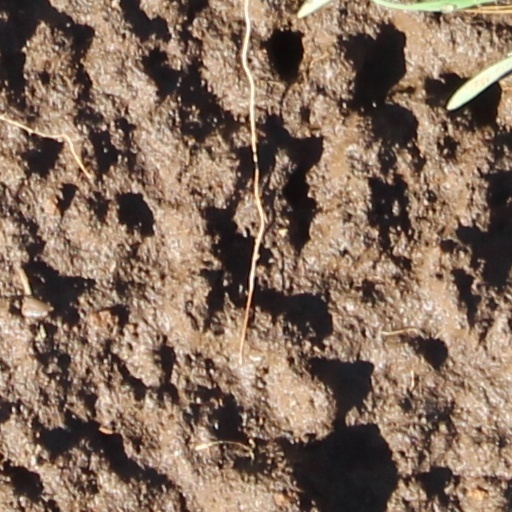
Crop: wheat